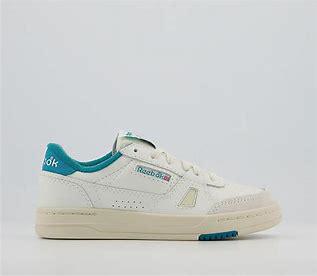
Brand: Reebok
Model: LT Court